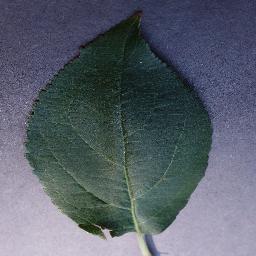
Label: Apple___healthy